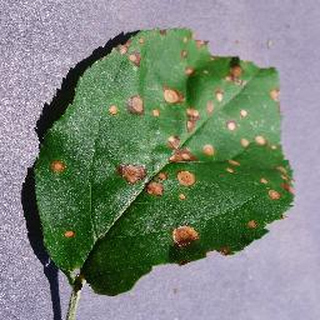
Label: apple_black_rot